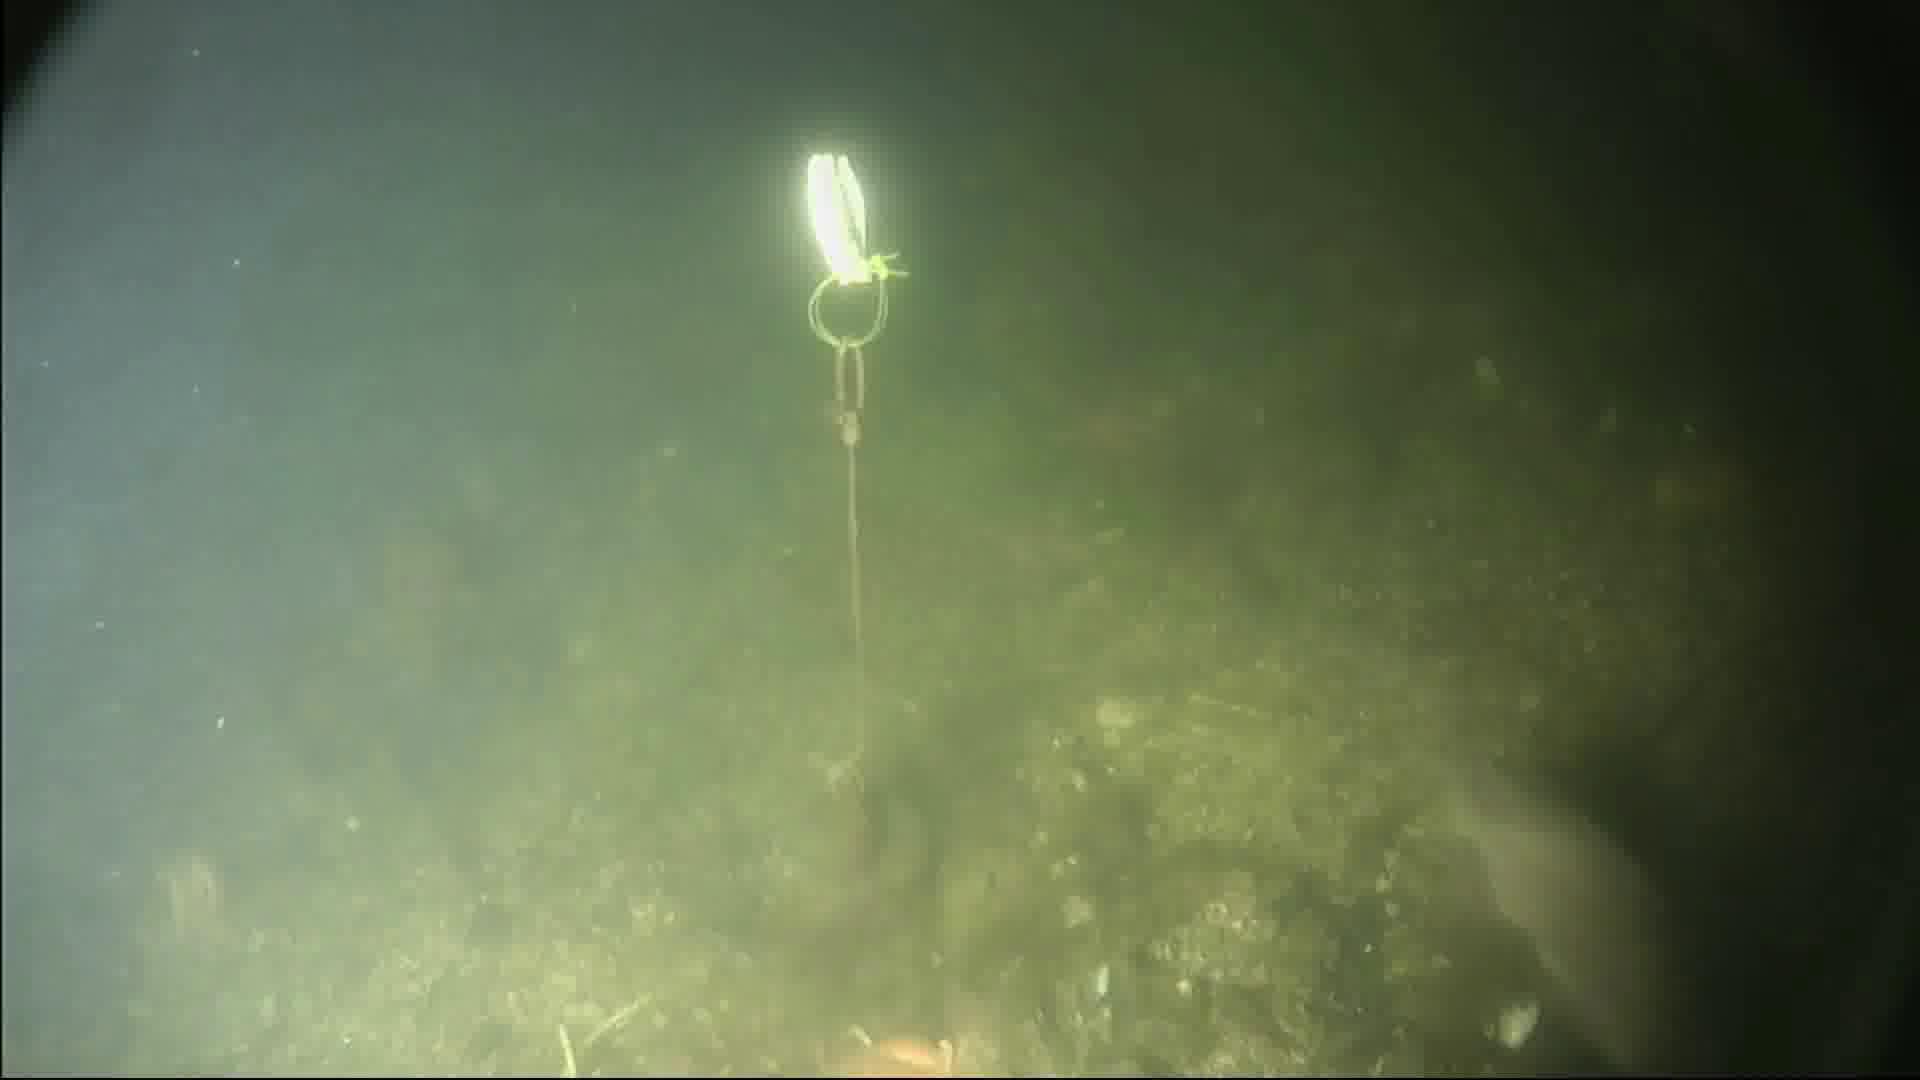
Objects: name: fish
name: starfish